58th Battalion (Australia)

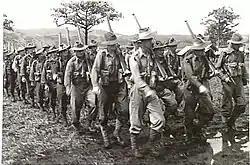
Men from the 58th/59th Battalion in the Ramu Valley, January 1944

The battalion experienced its first taste of fighting on the Western Front in July when it was involved in the Battle of Fromelles, being in reserve and providing medical stretcher parties. The reserve force, about half of the battalion, was committed at the climax of the battle and lost a third of its strength to machine gun fire. During early 1917, in an effort to shorten their lines of communication, the Germans withdrew to prepared positions of the Hindenburg Line; a brief advance followed as the Allies followed them up. During this phase of the war the 58th Battalion was not committed to any major attacks, but it did play a defensive role at the end of the Second Battle of Bullecourt in May, holding the ground that the Australians had gained earlier. Later in the year, the 5th Division was transferred to the Ypres sector in Belgium, and on 26 September 1917, the 58th was committed to the fighting around Polygon Wood.